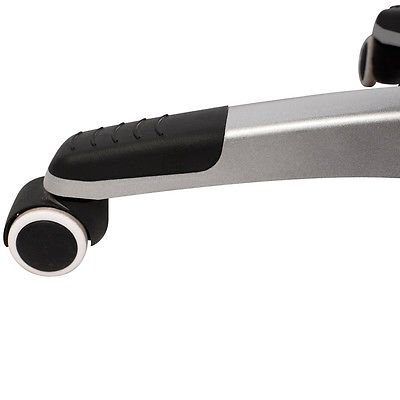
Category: chair